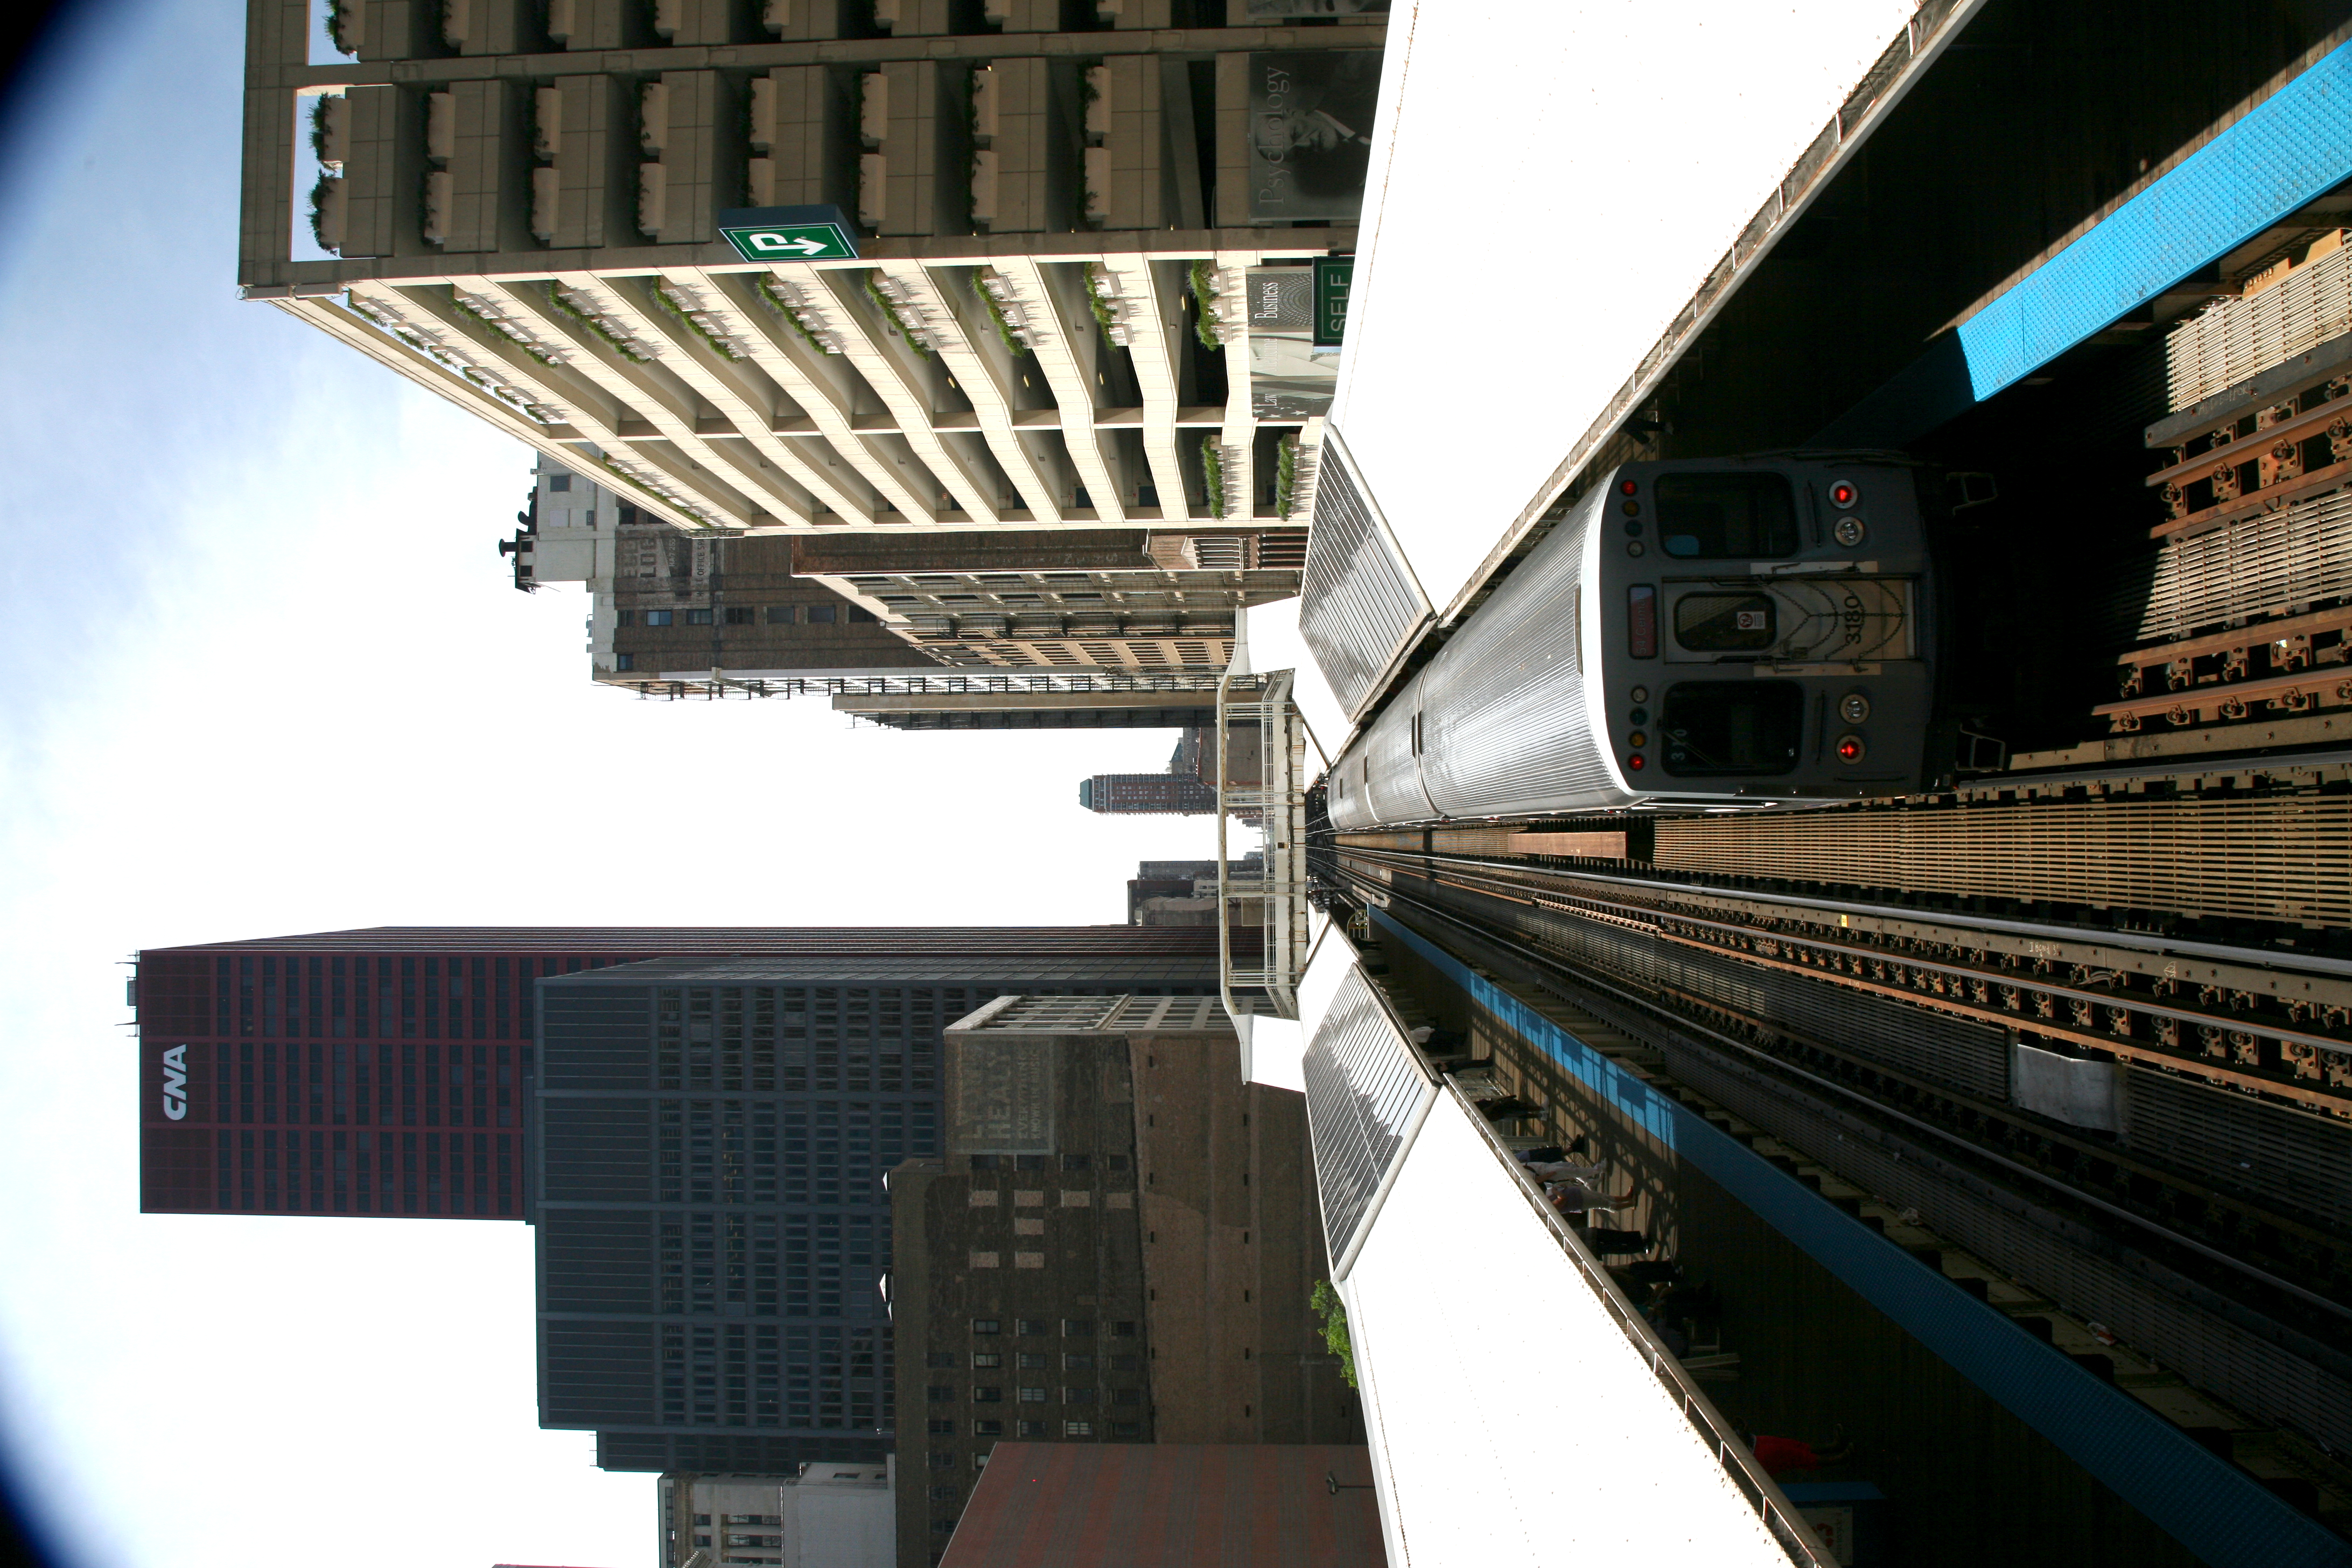
track, skyscraper, train, cityscape, downtown, metro, transport, vehicle, platform, chicago, public transport, monorail, loop, cta, lsystem, metroa rien, urban area, rolling stock, metropolitan area